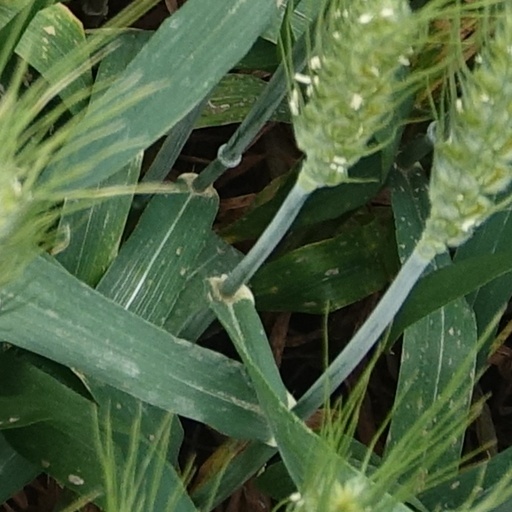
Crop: wheat